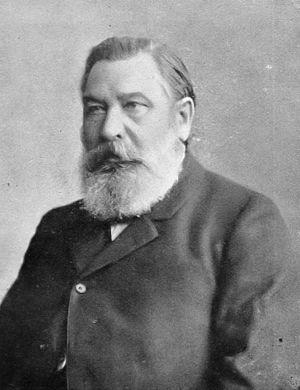
Heinrich Gothard von Treitschke, est un historien et théoricien politique allemand, membre du Parti libéral national.
Le Zollverein, littéralement « union douanière allemande » est une union douanière et commerciale entre États allemands dont l'acte fondateur est signé le 22 mars 1833 et qui entre en fonction le 1ᵉʳ janvier 1834.
Les Réformes prussiennes, désignent une restructuration d'inspiration libérale de l'administration et du système de production agricole et industriel de la Prusse, menée entre 1807 et 1819.